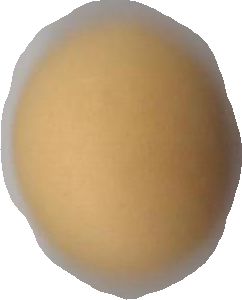
Variety: Dega